Itachuna

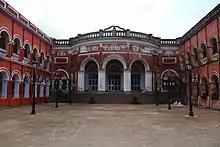
Itachuna Rajbari

Itachuna Rajbari also known as "Bargee Danga" became a tourist spot of Hooghly district. This was established by Kundan family originated from Maratha in 1766. Now the palace has been transformed into a heritage hotel. It is known for being the shooting location of many Hindi and Bengali films like Lootera, Poran Jaye Jolia Re, Rajmohol etc.